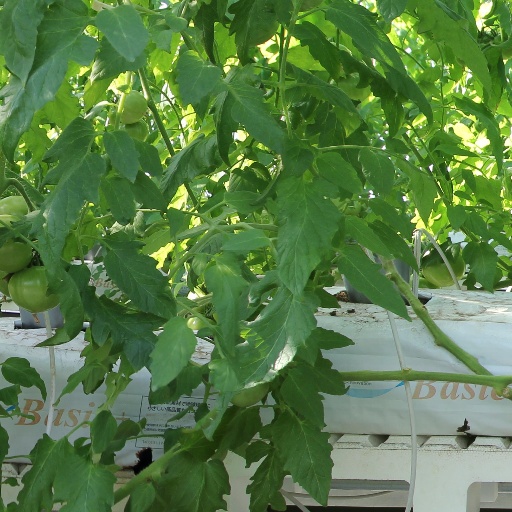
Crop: tomato